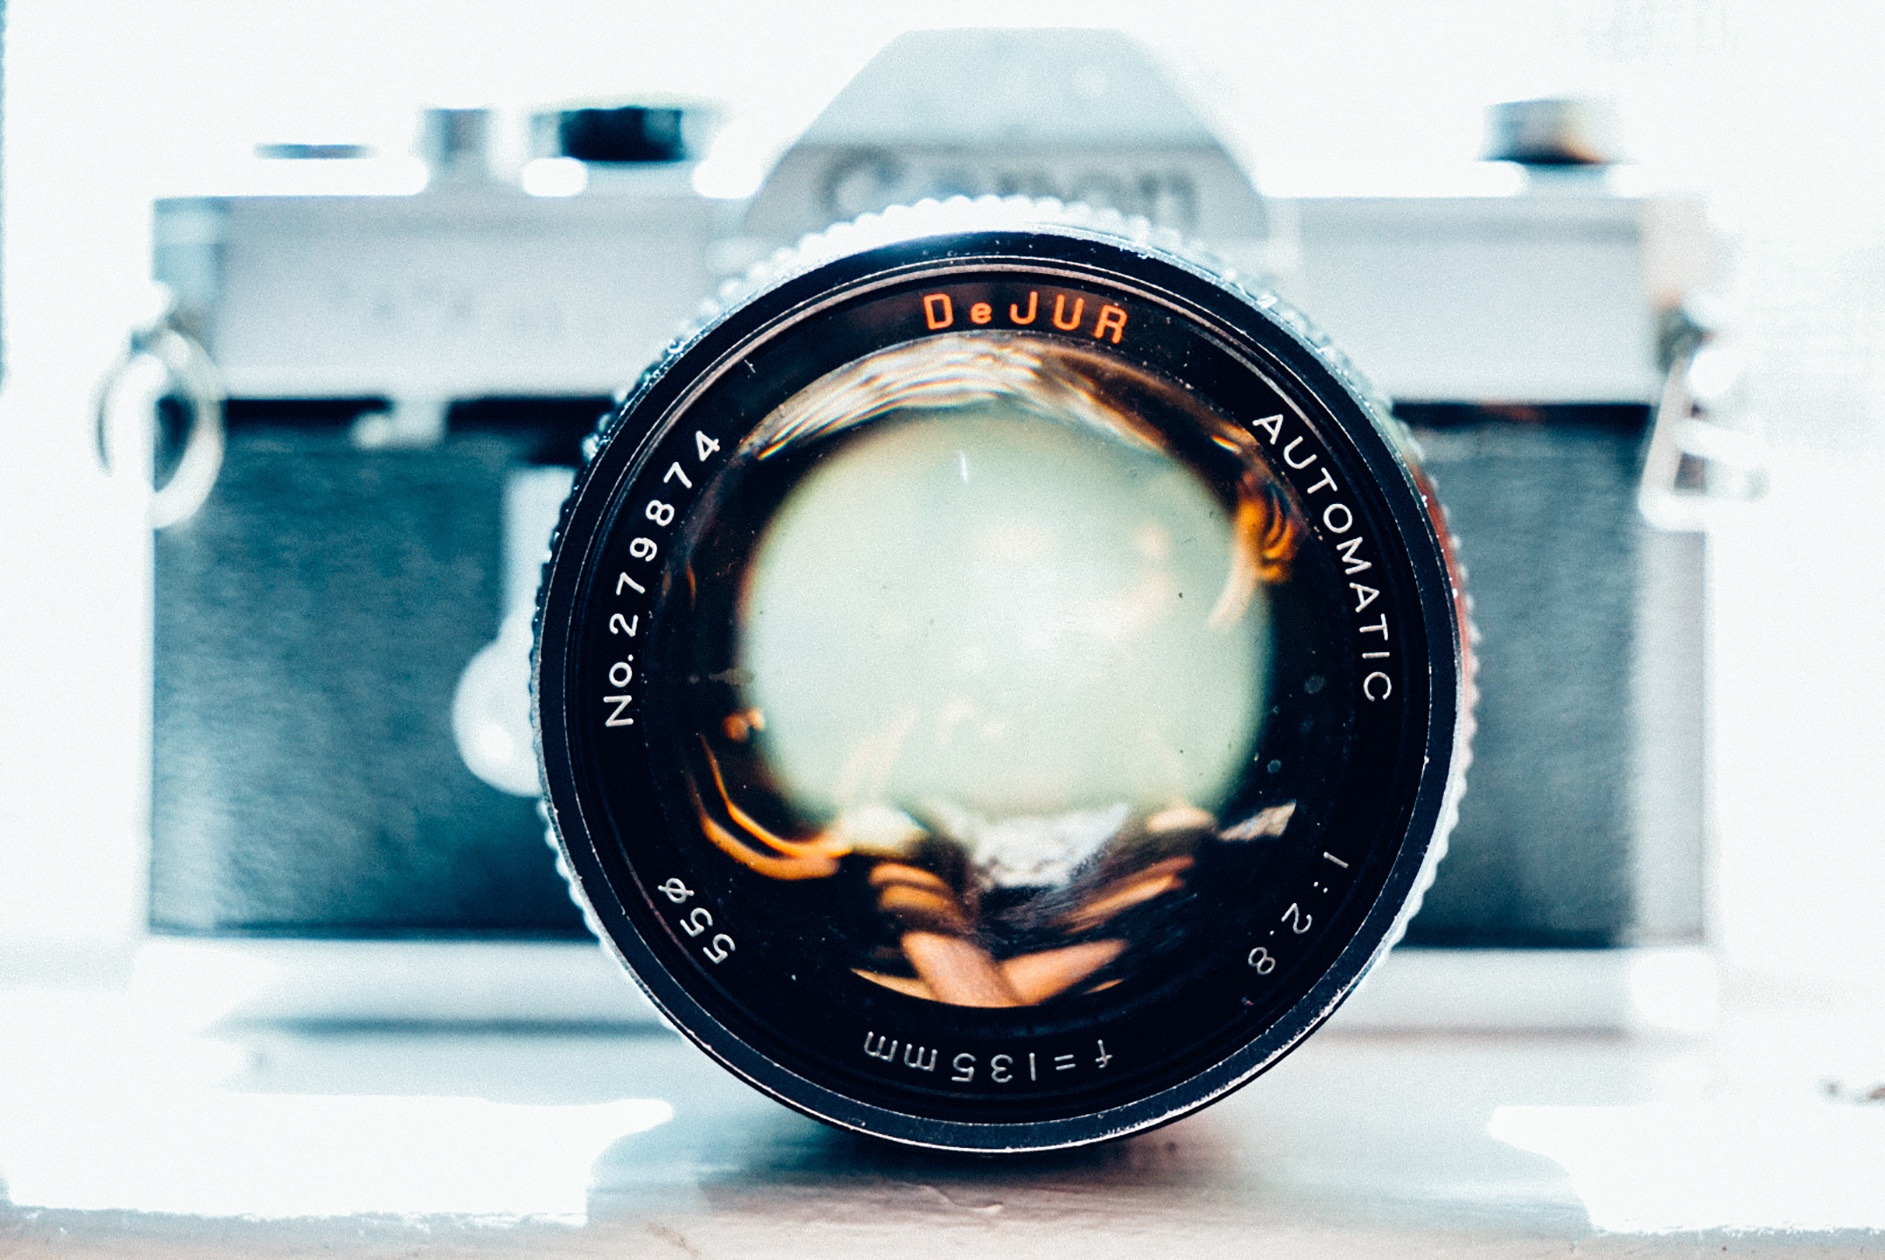
watch, hand, blue, brand, camera lens